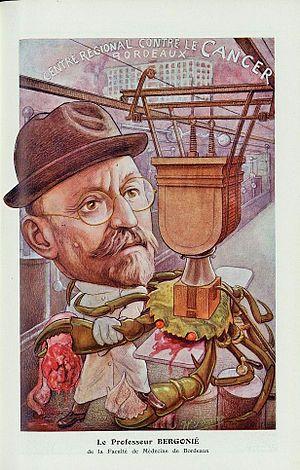
Le Professeur Bergonié de la Faculté de médecine de Bordeaux, par H. Frantz, Chanteclair . - 1924. - 19e année Pour établir des liens vers ce document, utiliser les URL ci-dessous
Jean Alban Bergonié, né le 7 octobre 1857 à Casseneuil et mort le 2 janvier 1925 à Bordeaux, est un médecin français, spécialiste de cancérologie.